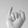
ASL letter: I